Cereal

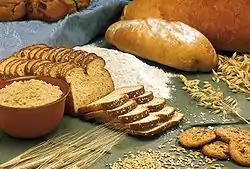
Various cereals and their products

When the cereal is ready to be distributed, it is sold to a manufacturing facility that first removes the outer layers of the grain for subsequent milling for flour or other processing steps, to produce foods such as flour, oatmeal, or pearl barley. In developing countries, processing may be traditional, in artisanal workshops, as with tortilla production in Central America.